Sir Jonathan Trelawny, 3rd Baronet

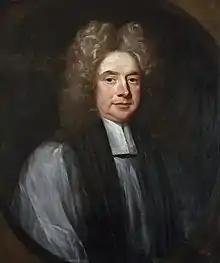
Jonathan Trelawny features in the lyrics of "The Song of the Western Men".

It is sometimes suggested that Bishop Trelawny was immortalised in the Cornish Anthem, "The Song of the Western Men", better known simply as "Trelawny", written over a century later and composed by Parson Robert Stephen Hawker, vicar of Morwenstow.